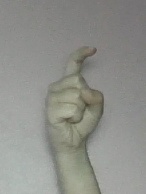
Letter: ra